Holy Presentation Church

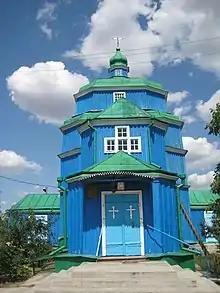
Holy Presentation Church (front view)

In 1784, the Cossacks rafted the church over the Dnipro River to Kyzykermen, which in the same year received the status of a city and was named Beryslav. According to legend, on the raft on which the Church was transported, there was an inscription: "take and glorify". The name of the city comes from that phrase.